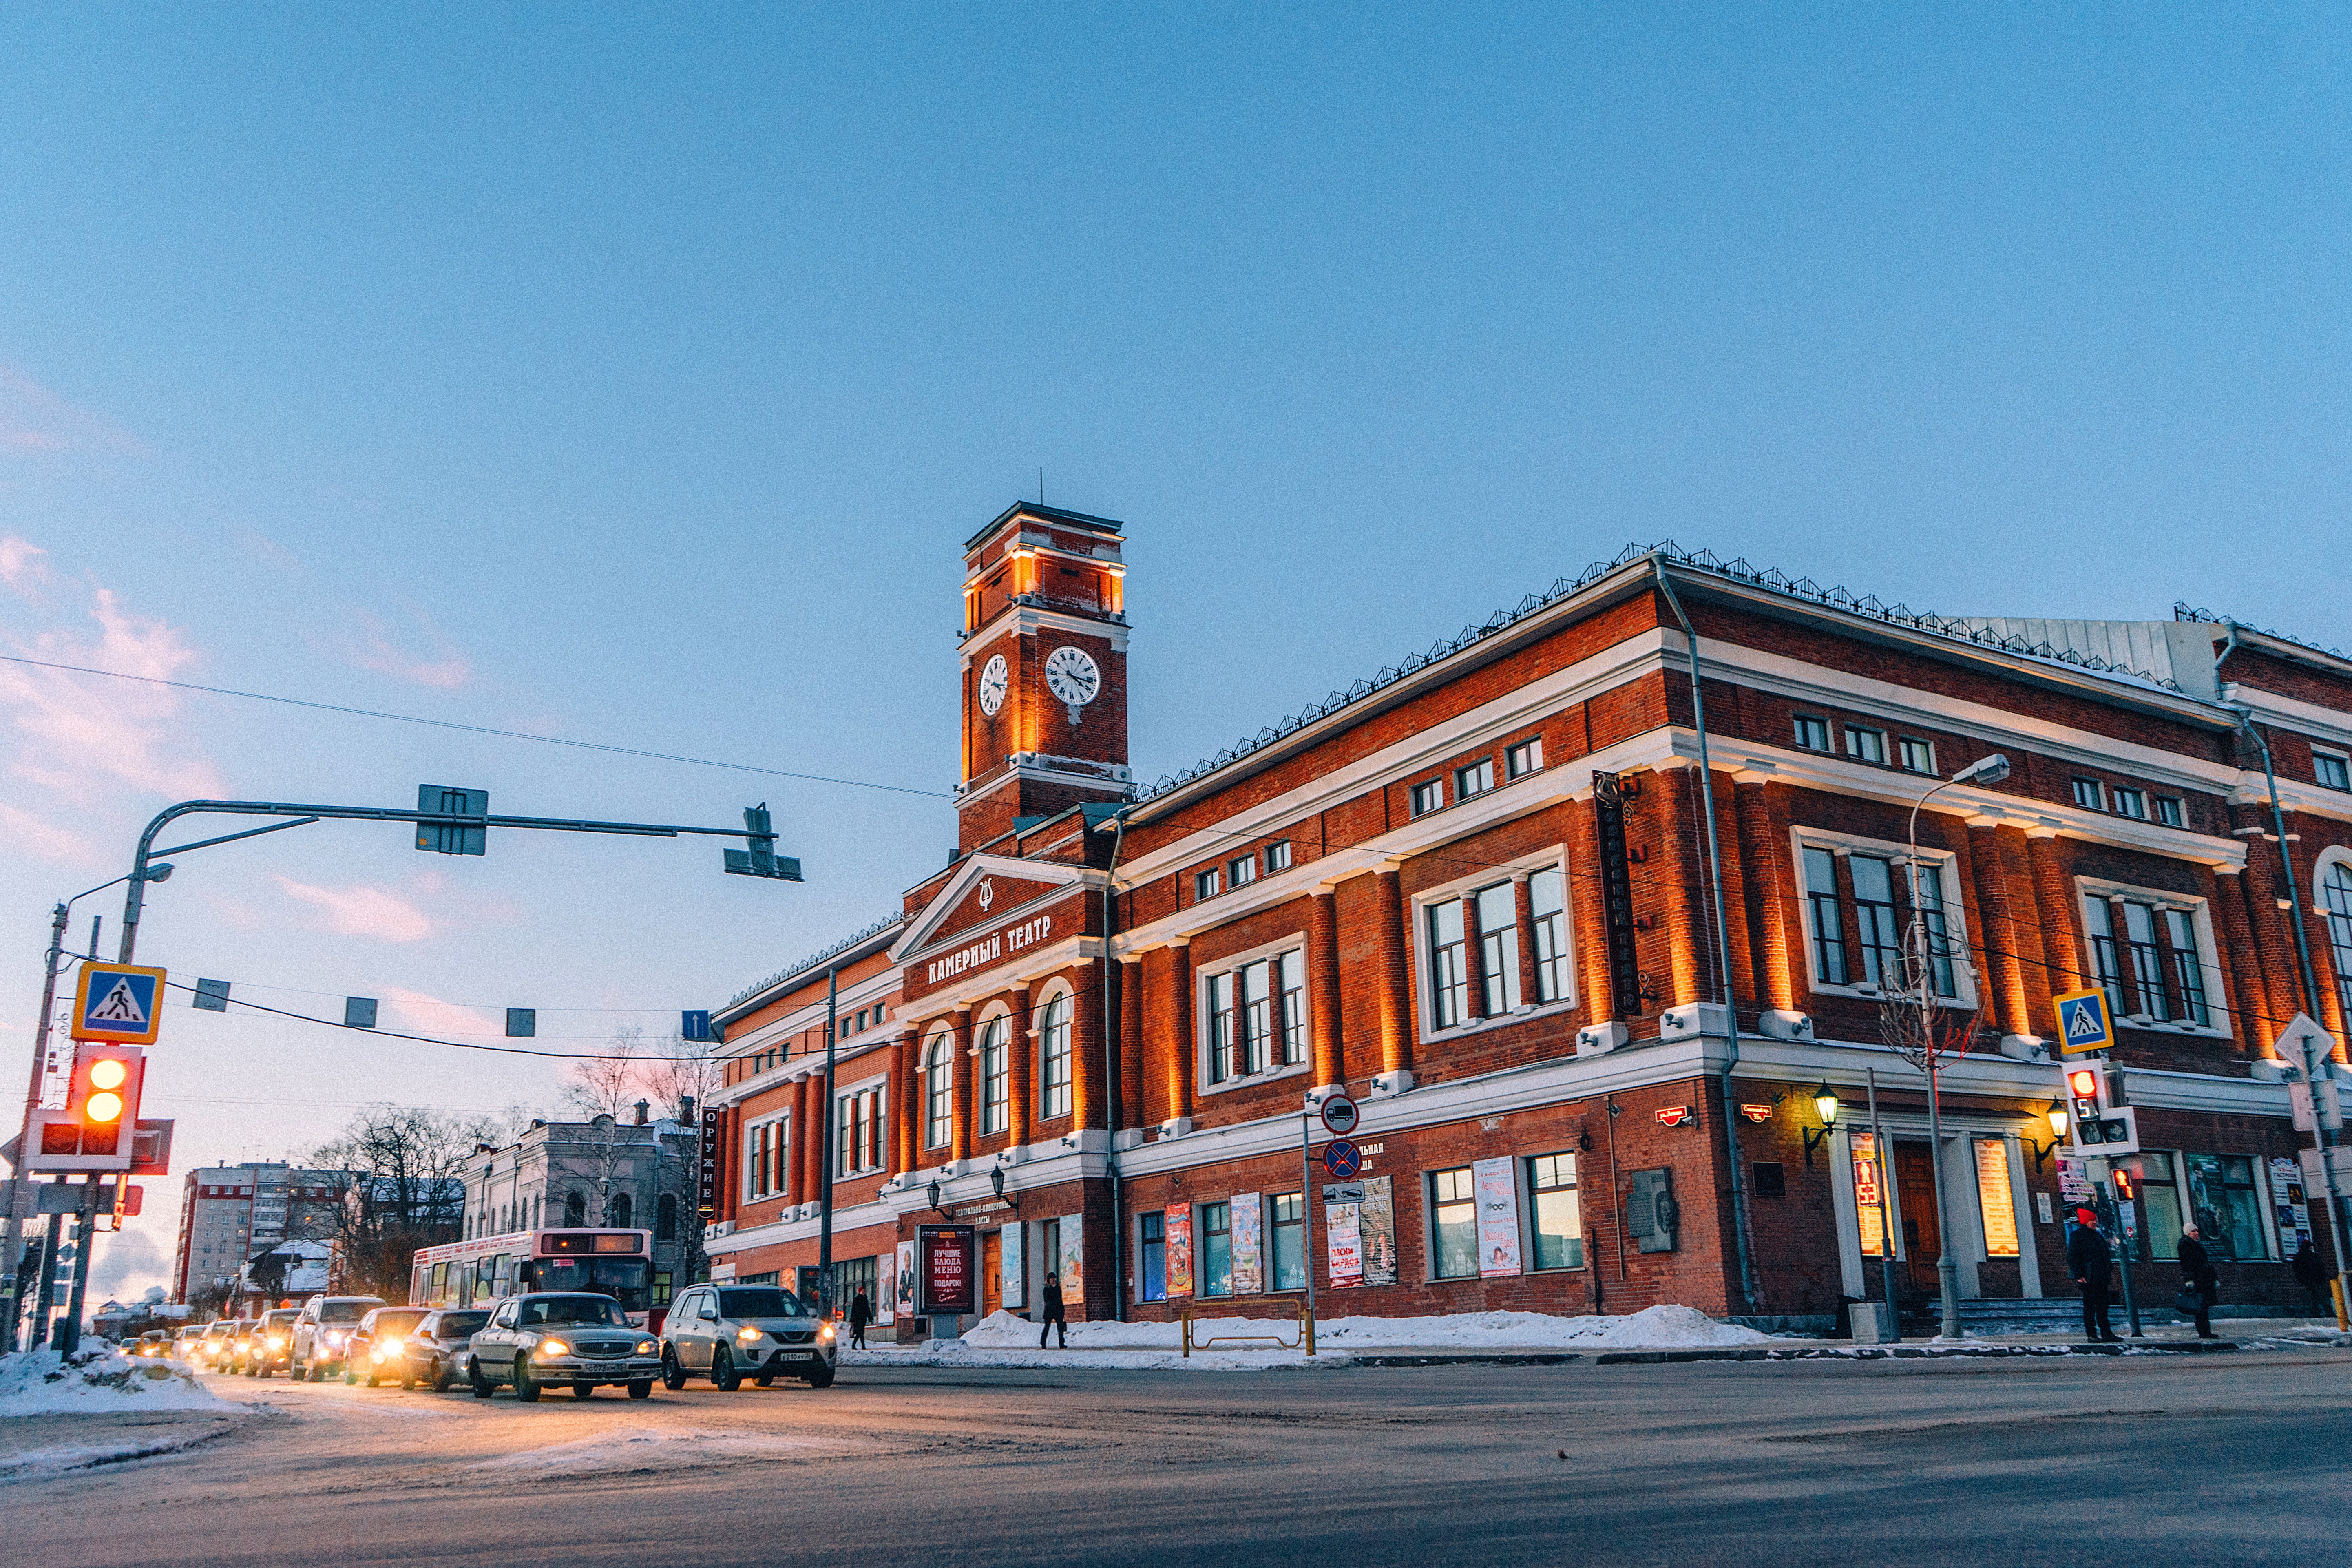
nature, town, landmark, road, city, neighbourhood, urban area, human settlement, downtown, architecture, cityscape, street, plaza, facade, infrastructure, evening, town square